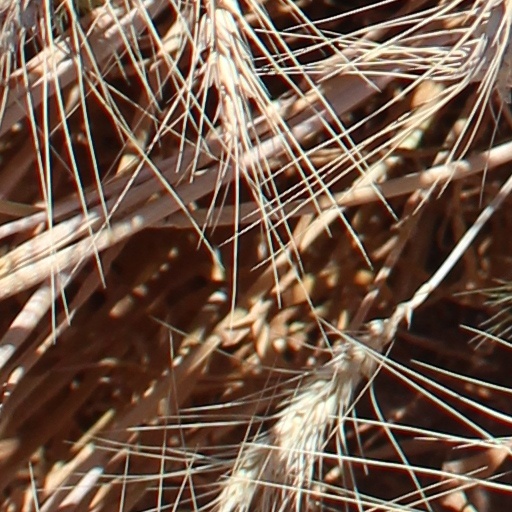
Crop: wheat